Space Systems Command

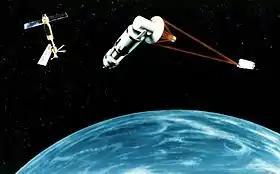
The Space Division was responsible for the development of the space component of the Strategic Defense Initiative.

The Space Division launched the first Defense Meteorological Support Program Block 5D-2s and started the procurement process for DMSP Block 5D-3s, as well as starting the deployment of the Global Positioning System constellation. It also continued the Defense Satellite Communications System Phase III deployment, launching the first in 1982 and the full constellation was completed in 1993. The Military Strategic and Tactical Relay, or Milstar, strategic satellite communication program was started in 1982.